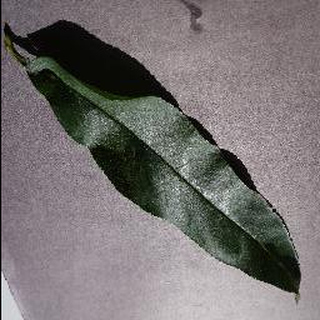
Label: healthy_peach